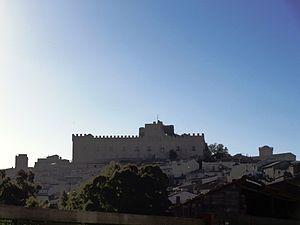
Les parlers gallo-italiques de Sicile sont des langues parlées en Sicile appartenant au groupe des parlers gallo-italiques.